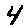
Label: 4